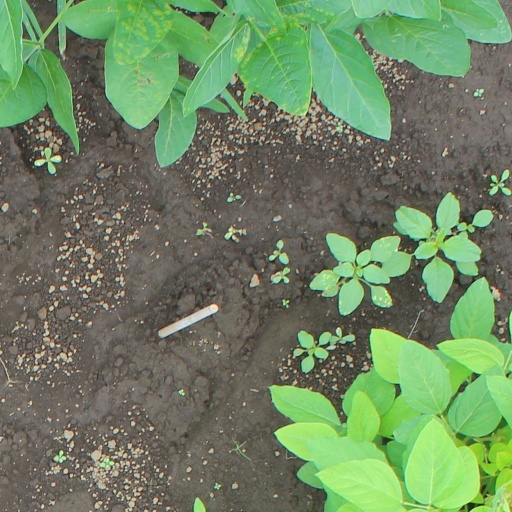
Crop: soybean